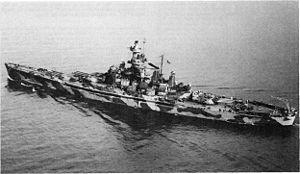
L'USS Alabama est un cuirassé de classe South Dakota en service dans l'US Navy durant la seconde guerre mondiale. Il est lancé en 1942 et sert sur les théâtres d'opérations de l'Atlantique et du Pacifique. Désarmé en 1947 et placé dans la flotte de réserve, il est définitivement déclassé en 1962. En 1964, il est transformé en musée flottant dans la baie de Mobile et est inscrit sur la liste des sites historiques nationaux en 1986.